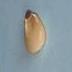
Maize quality: Bad